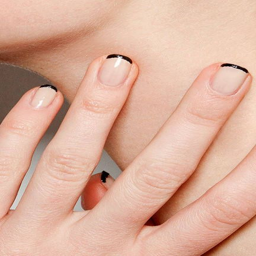
a rebellious twist on the classic manicure